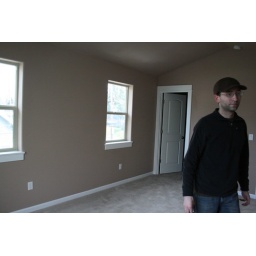
This is the wall where the head of the bed will go. Door in the background is the walk-in closet.